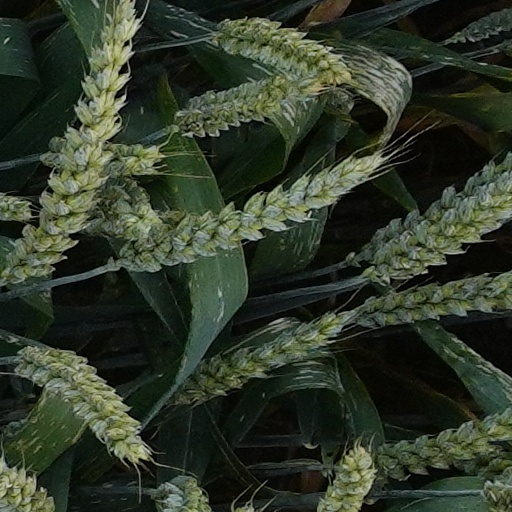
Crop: wheat